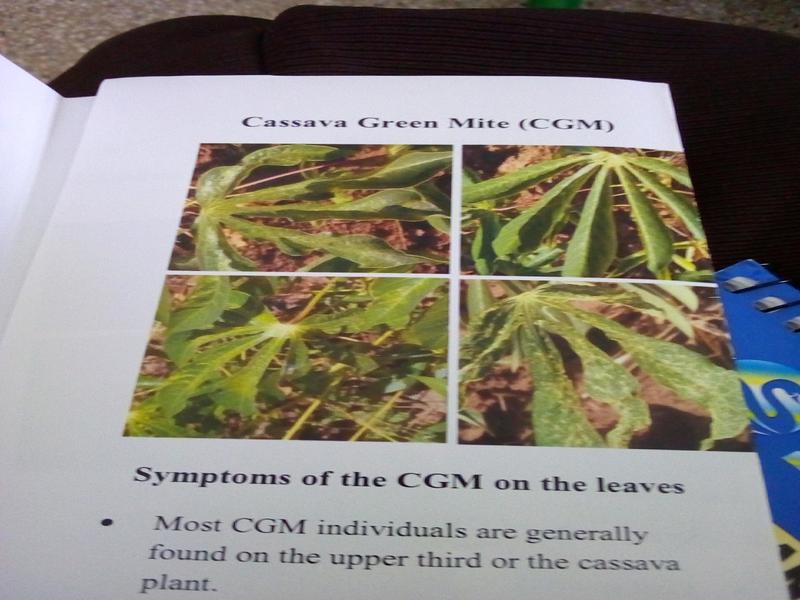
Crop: cassava
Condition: green_mottle